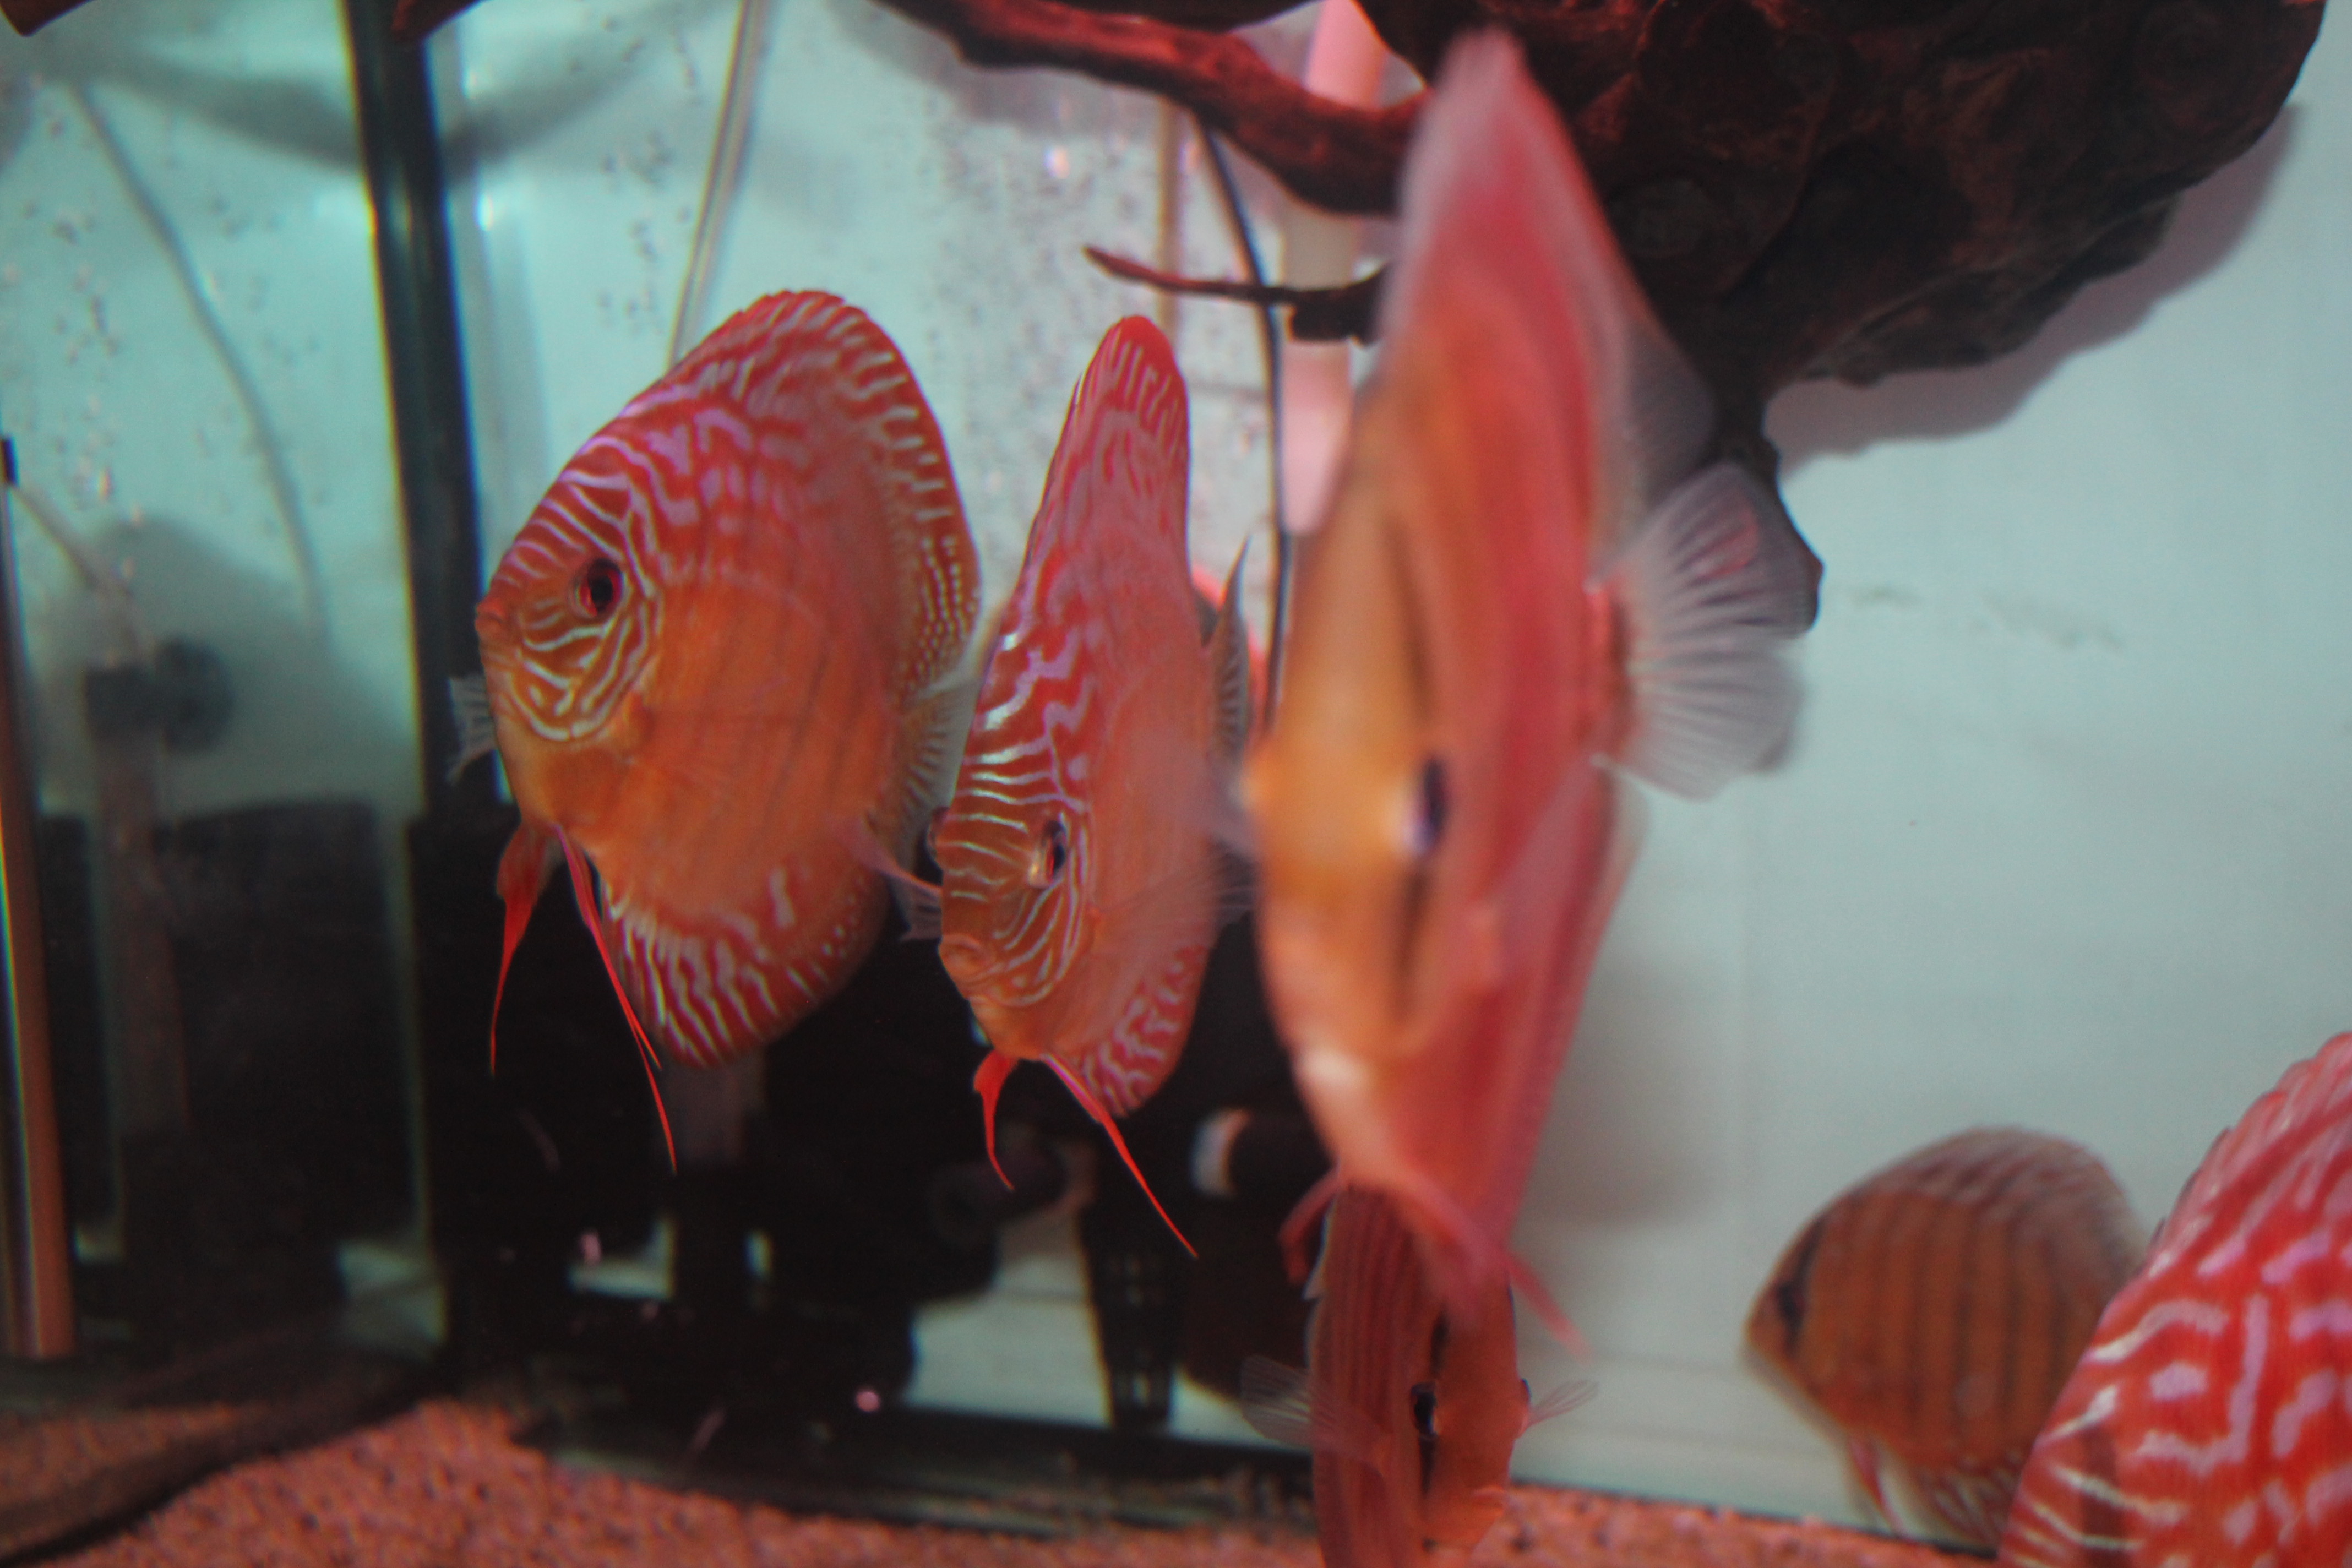
fish, organism, fin, tail, marine biology, freshwater aquarium, underwater, flesh, aquarium